Drahomanivka

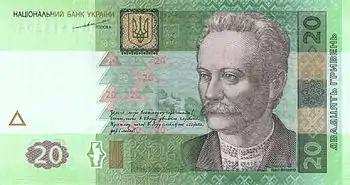
Ukrainian twenty-hryvnia banknote, bearing an example of Ivan Franko's poetry handwritten in the Drahomanivka

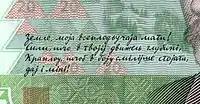
Detail of the banknote

The Drahomanivka was based on the phonemic principle, with each letter representing exactly one Ukrainian phoneme (one meaningful unit of sound). The letter , which represents the sequence , was replaced by . Palatalization was represented by the soft sign , so after softened consonants were replaced with . The semivowel , written , was replaced with the Latin ; the sequences were to be written instead of with the iotated vowels . Due to these changes the hard sign—then written but later as an apostrophe —was superfluous and to be abandoned. The verb ending "‑ться" was written "‑тцьа".